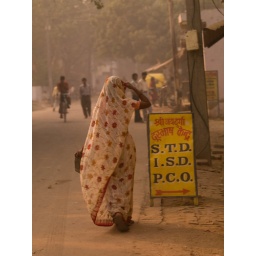
Woman in a sari walking down street in Agra, India